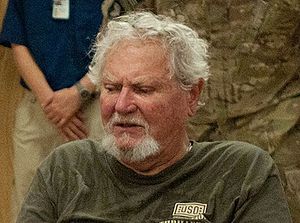
Clive Cussler
Clive Cussler (2011)
Clive Cussler var en amerikansk forfatter, der skrev en lang række spændings- og actionromaner, der er blevet bestsellere. Han voksede op i Alhambra i California. Han læste ved Pasadena City College i to år. Da Koreakrigen brød ud, gjorde han tjeneste som flymekaniker og flytekniker i US Air Force. Efter militærtjenesten arbejdede han som tekstforfatter og kreativ direktør i reklamebranchen. Da han var i reklamebranchen skrev og producerede han bl.a. radio- og TV-reklamer, hvoraf nogle blev belønnet med priser, herunder ved Cannes Lions International Advertising Festival.